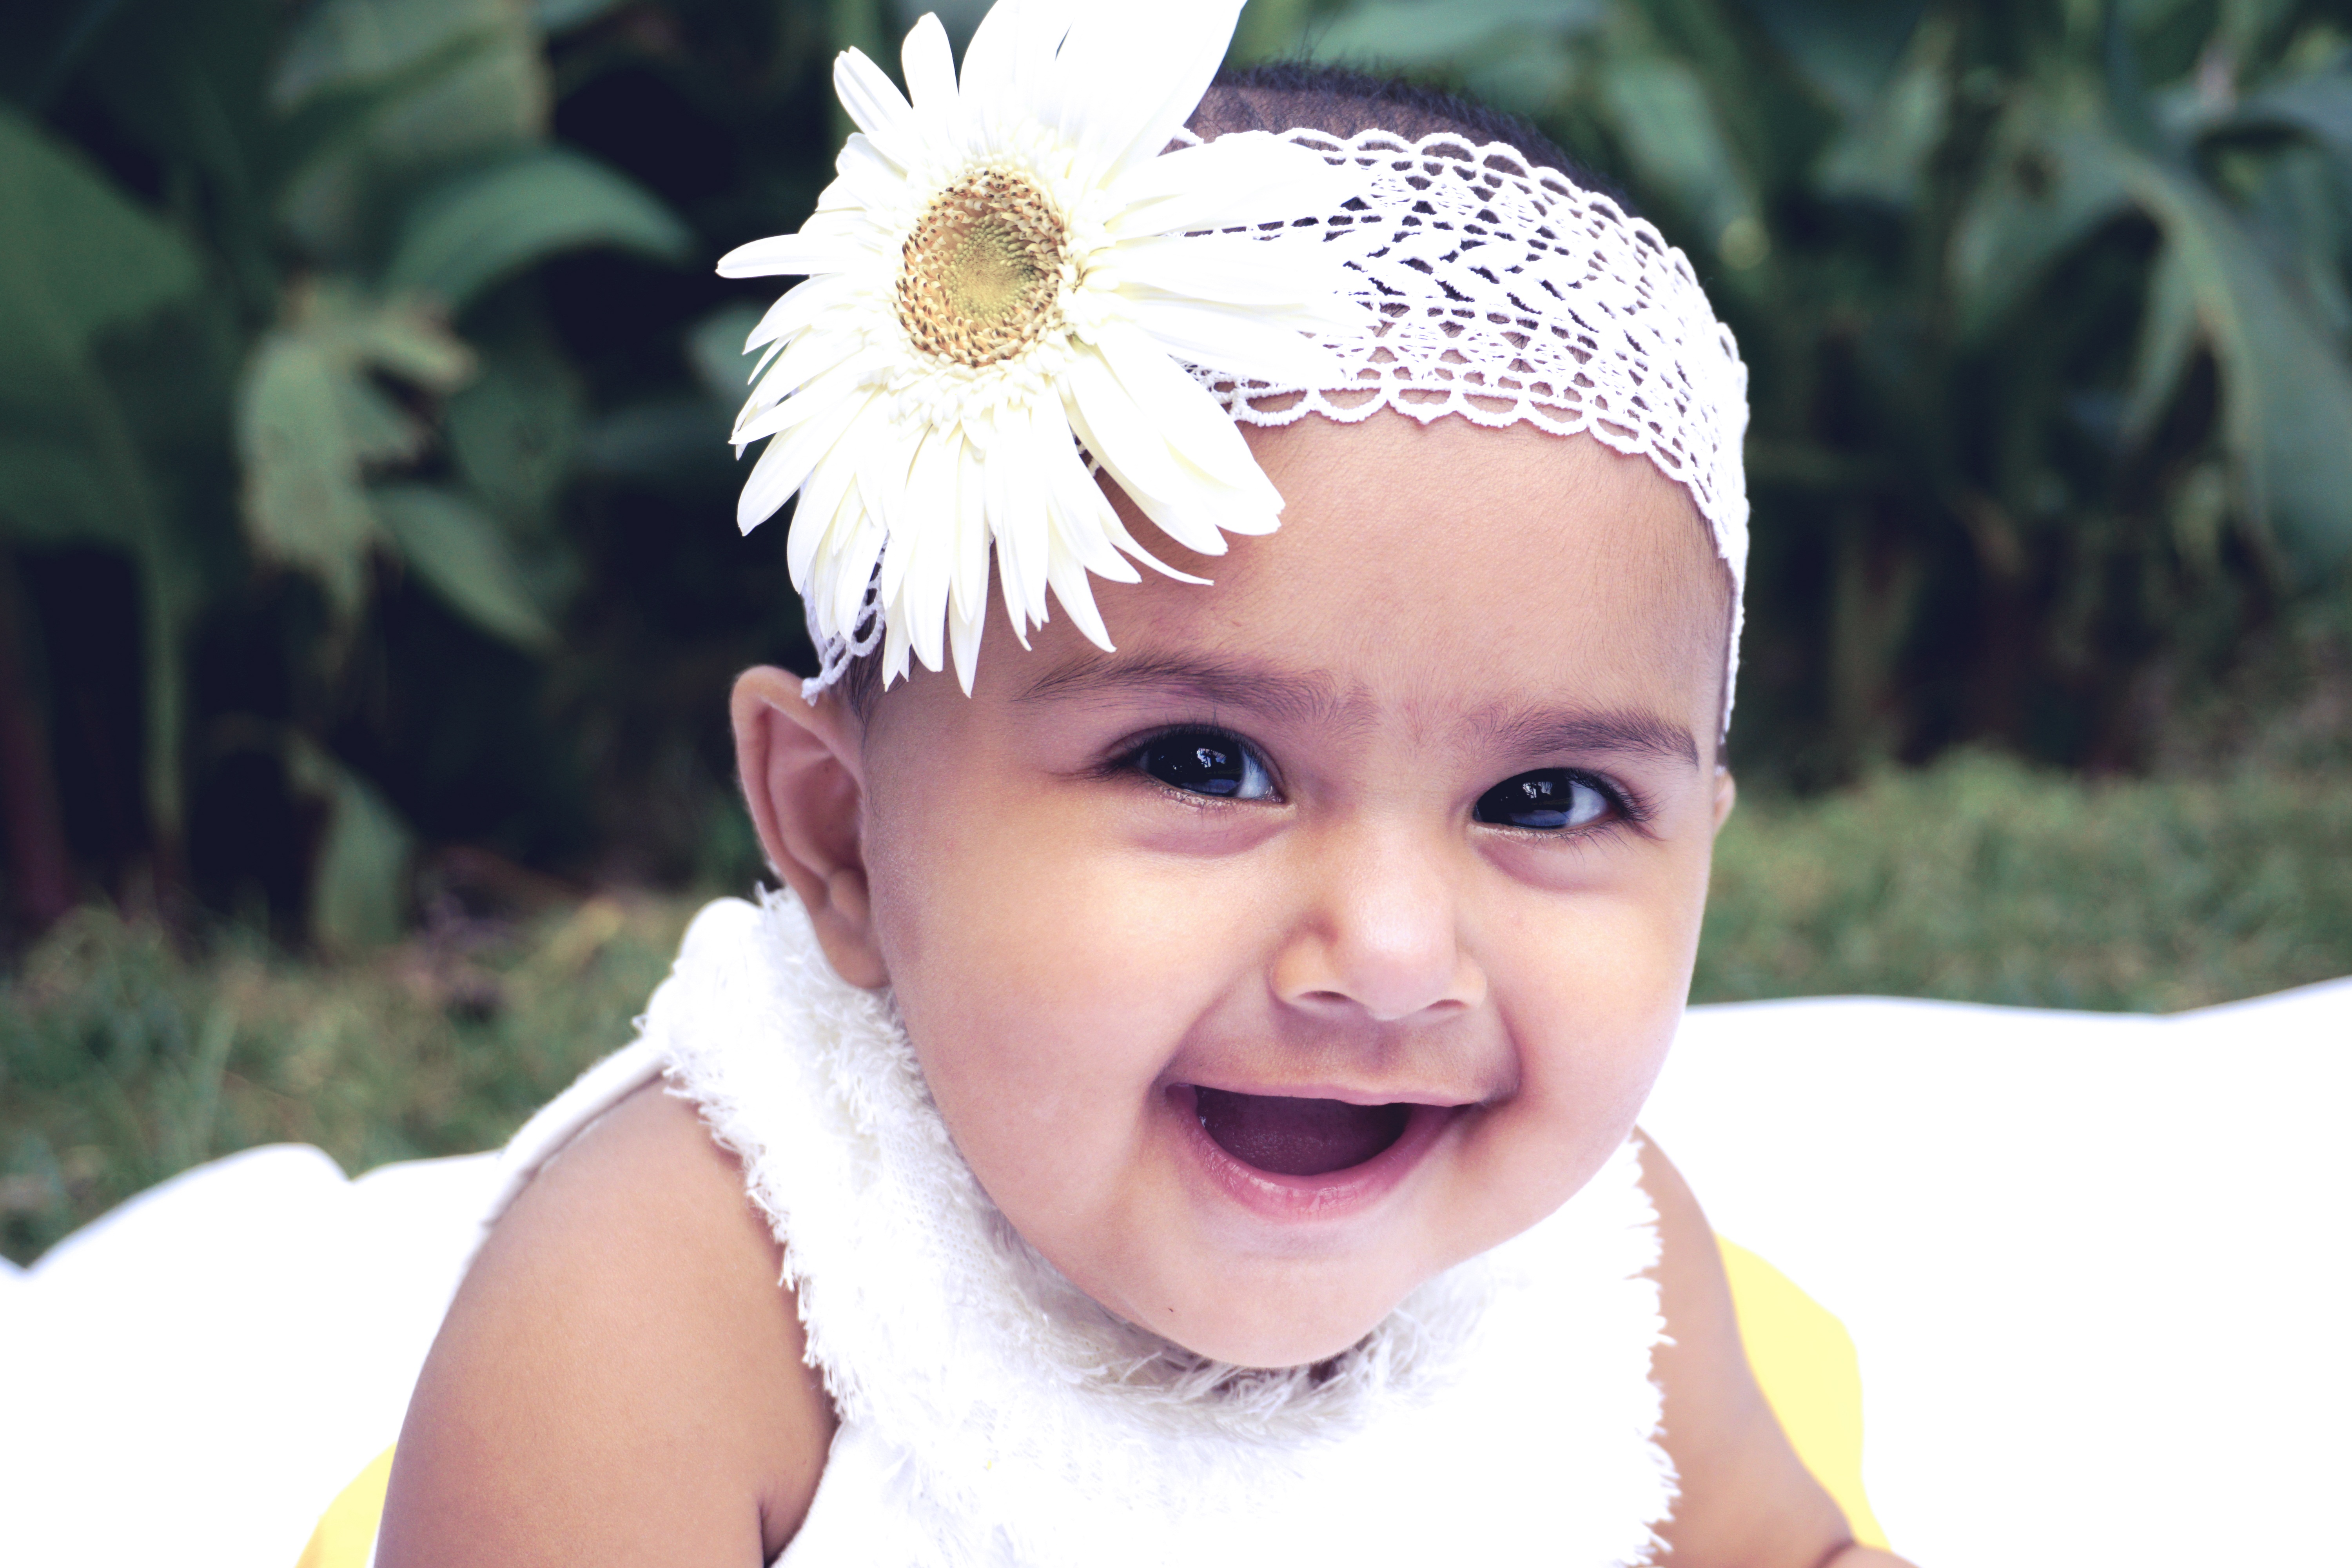
girl, hair, white, sweet, flower, kid, cute, female, band, small, child, clothing, pink, lifestyle, baby, headgear, facial expression, childhood, caucasian, cheerful, face, fun, dress, happy, infant, newborn, toddler, cap, head, beautiful, adorable, attractive, charm, cute baby, baby girl, fashion accessory, hair accessory